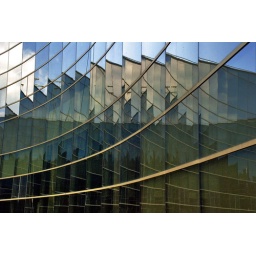
Reflection broken by angled glass walls @ NTU